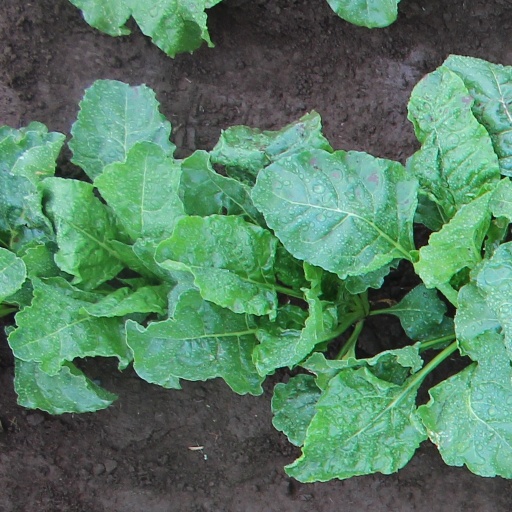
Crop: sugar beet